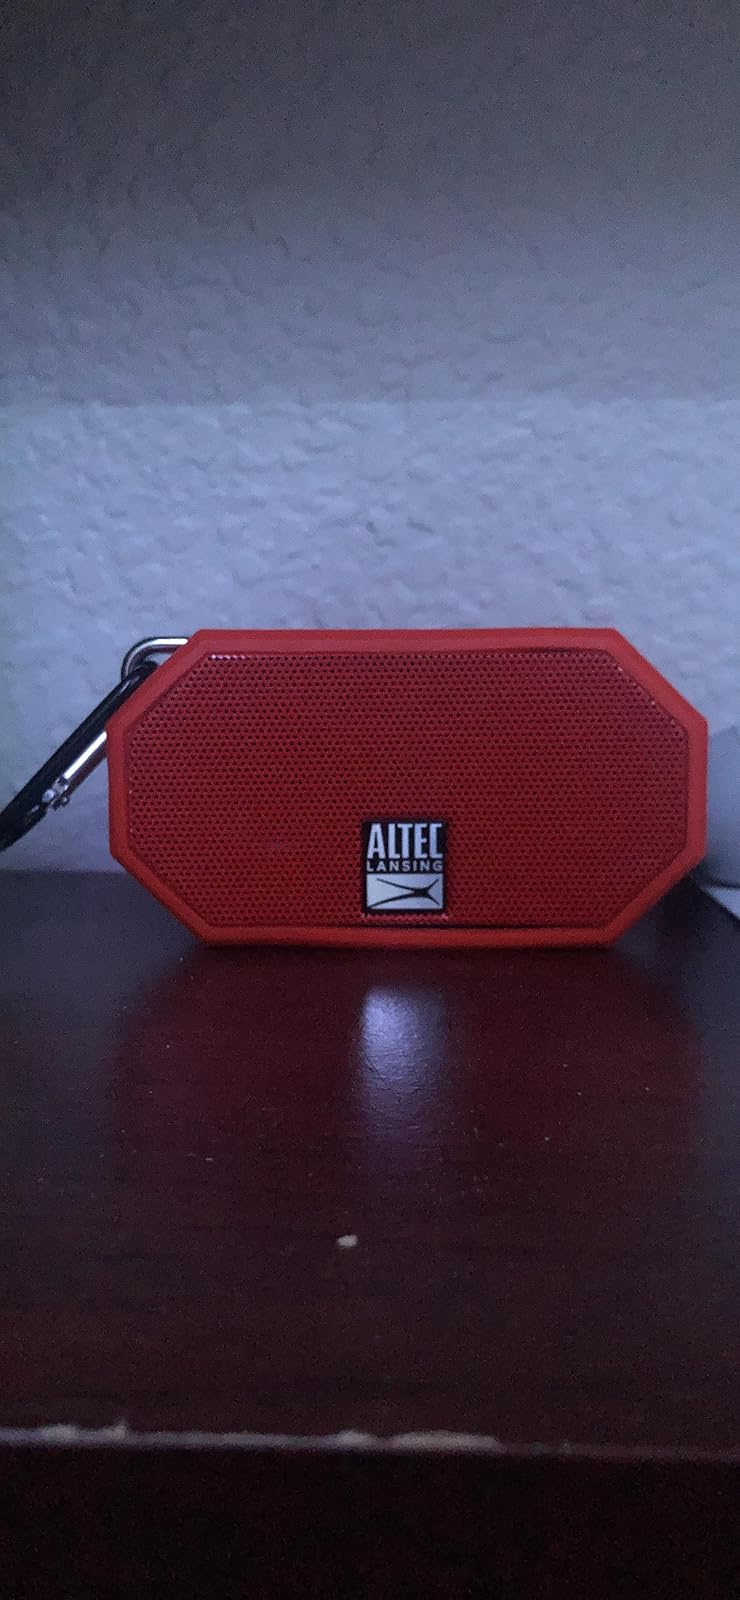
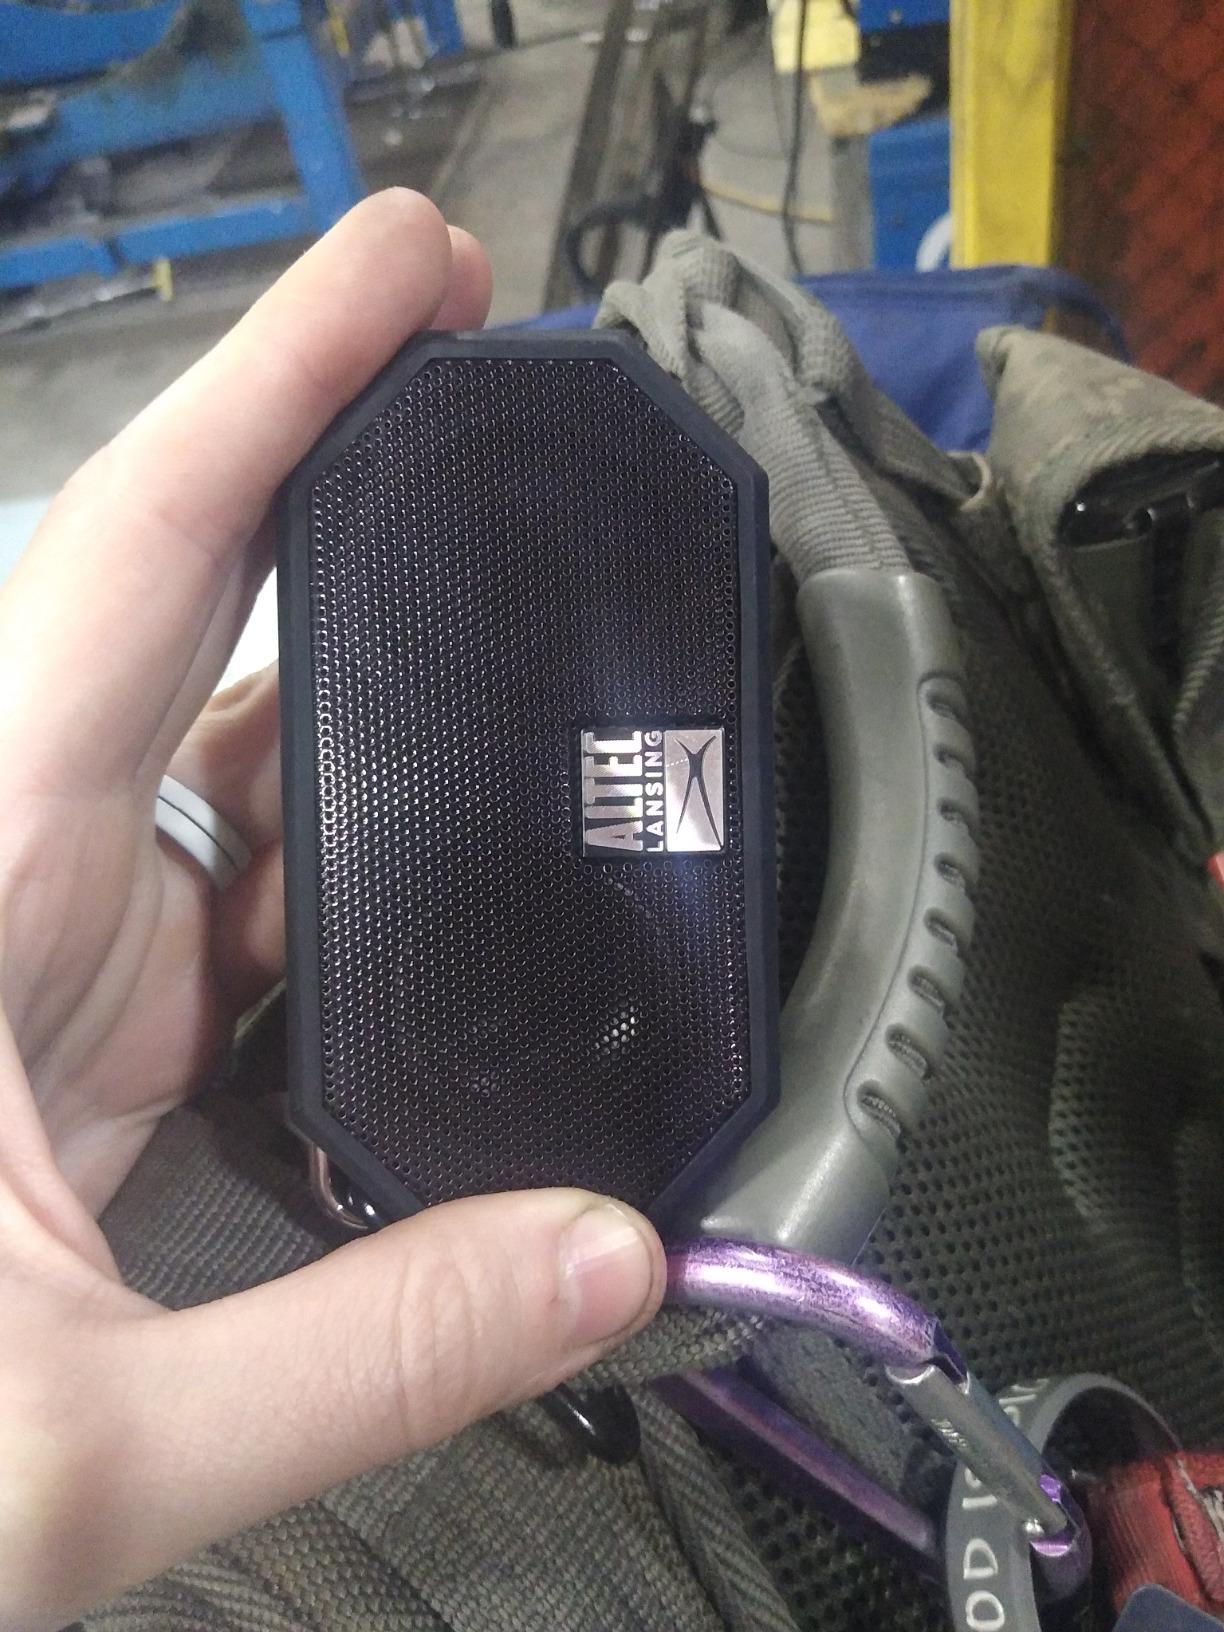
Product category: speaker
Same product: no